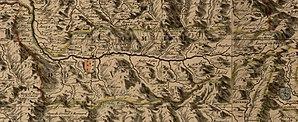
La République des Sept-Dizains est un État qui a existé sur le territoire de l'actuel canton du Valais, en Suisse, du XVIIᵉ siècle à 1798.